Question: Please indicate a possible affordance area of the carry_skis that can be used for holding with hands
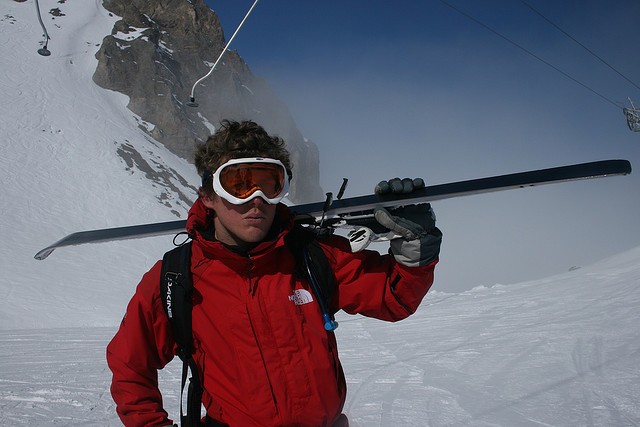
Answer: [44.5, 157.5, 626.5, 254.5]